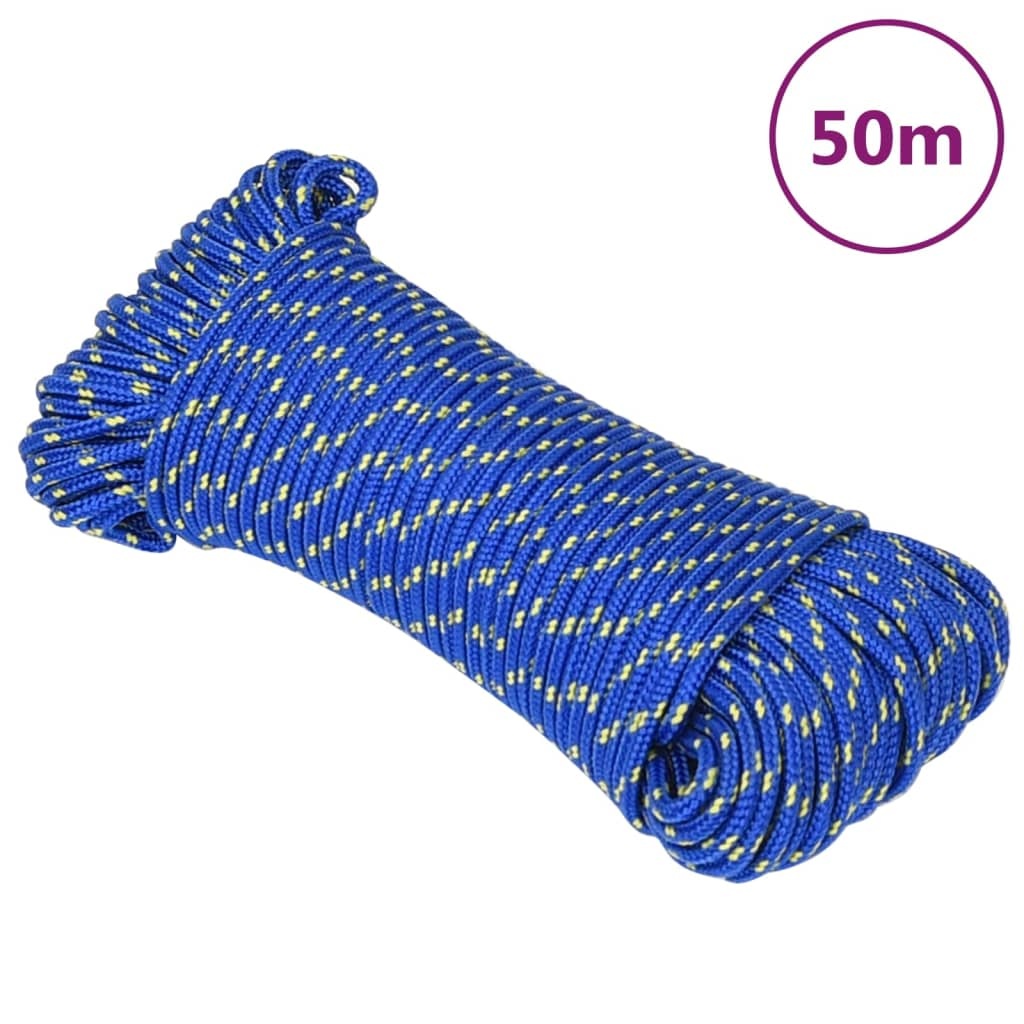
Veneköysi sininen 5 mm 50 mm polypropeeni
Tämä polypropeeni veneköysi sopii täydellisesti purjehtimiseen tai muuhun veneilyyn. Se sopii kaikenlaisiin kiinnityksiin tai laituriköydeksi. Kestävä materiaali: Punottu köysi on valmistettu kestävästä polypropeenista tehden siitä lujan ja säänkestävän. Se on myös hyvin kulutusta ja kemikaaleja kestävä pitkäaikaisen käytön varmistamiseksi. Laaja käyttö: Kelaköyttä voidaan käyttää erilaisissa töissä, mikä tuo useita etuja. Se on täydellinen kumppani retkeilyyn, purjehdukseen, kuljetukseen, pyykkinaruksi, veneilyyn, melontaan ja kalastukseen. Helppokäyttöinen: Köysi voidaan helposti sitoa solmuihin ja sitä on helppo käsitellä. Huomioi: Ei sovellu kiipeilyyn, tavaroiden tai kuormien nostamiseen tai käyttämiseen keinuna/keinun osana. Väri: sininen Materiaali: polypropeeni (PP) Paksuus: 5 mm Pituus: 50 m Köyden paino: 10 g/m Murtolujuus: 150 kg Työlujuus: 30 kg
Brand: Be Basic
Category: Sporting Goods > Outdoor Recreation > Boating & Water Sports > Boating & Rafting > Row Boats